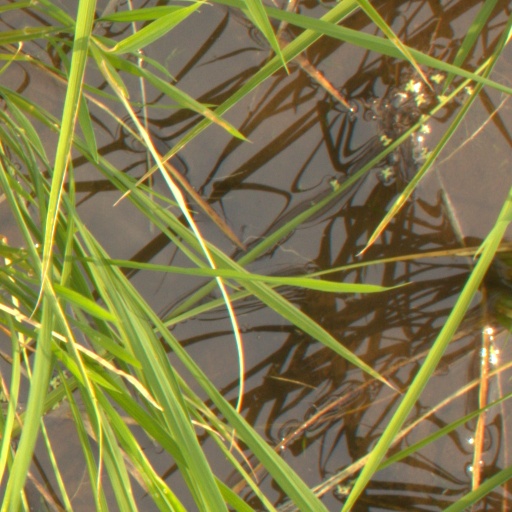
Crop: rice